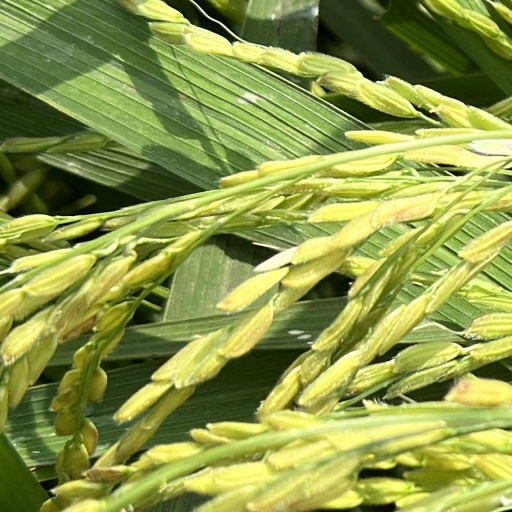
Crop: rice